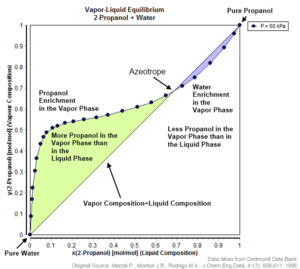
Azeotrop
Damp-væske ligevægt af 2-propanol og vandder viser azeotropiske egenskaber.
En azeotrop er en blanding af to eller flere væsker, hvis proportioner ikke kan blive ændret ved simpel destillation. Dette sker fordi, den damp, der dannes, når en azeotrop koger, har samme sammensætning som væsken i den ukogte blanding.